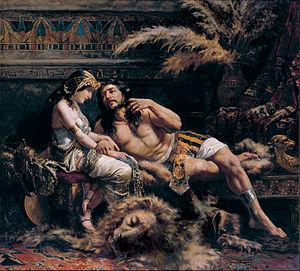
Dalila est l'un des personnages féminins de la Bible. Elle fait partie des figures féminines fatales de la religion juive car elle est sollicitée afin de soutirer le secret de sa force à Samson qui l'aime. Le récit biblique se trouve dans le Livre des Juges, au chapitre 16.